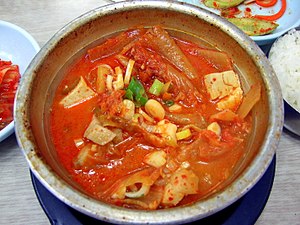
Kimchi / Næring og sundhed
Kimchi jjigae, en populær gryde baseret på kimchi.
Kimchi er Koreas nationalret af gærede grøntsager og undertiden rejer eller andre små havdyr. Grøntsagerne varierer, men basis er ofte kinakål sammen med hvidløg, radise og frisk rød chilipeber. Kimchi har en stærk smag og duft og er nærmest obligatorisk til et koreansk måltid.